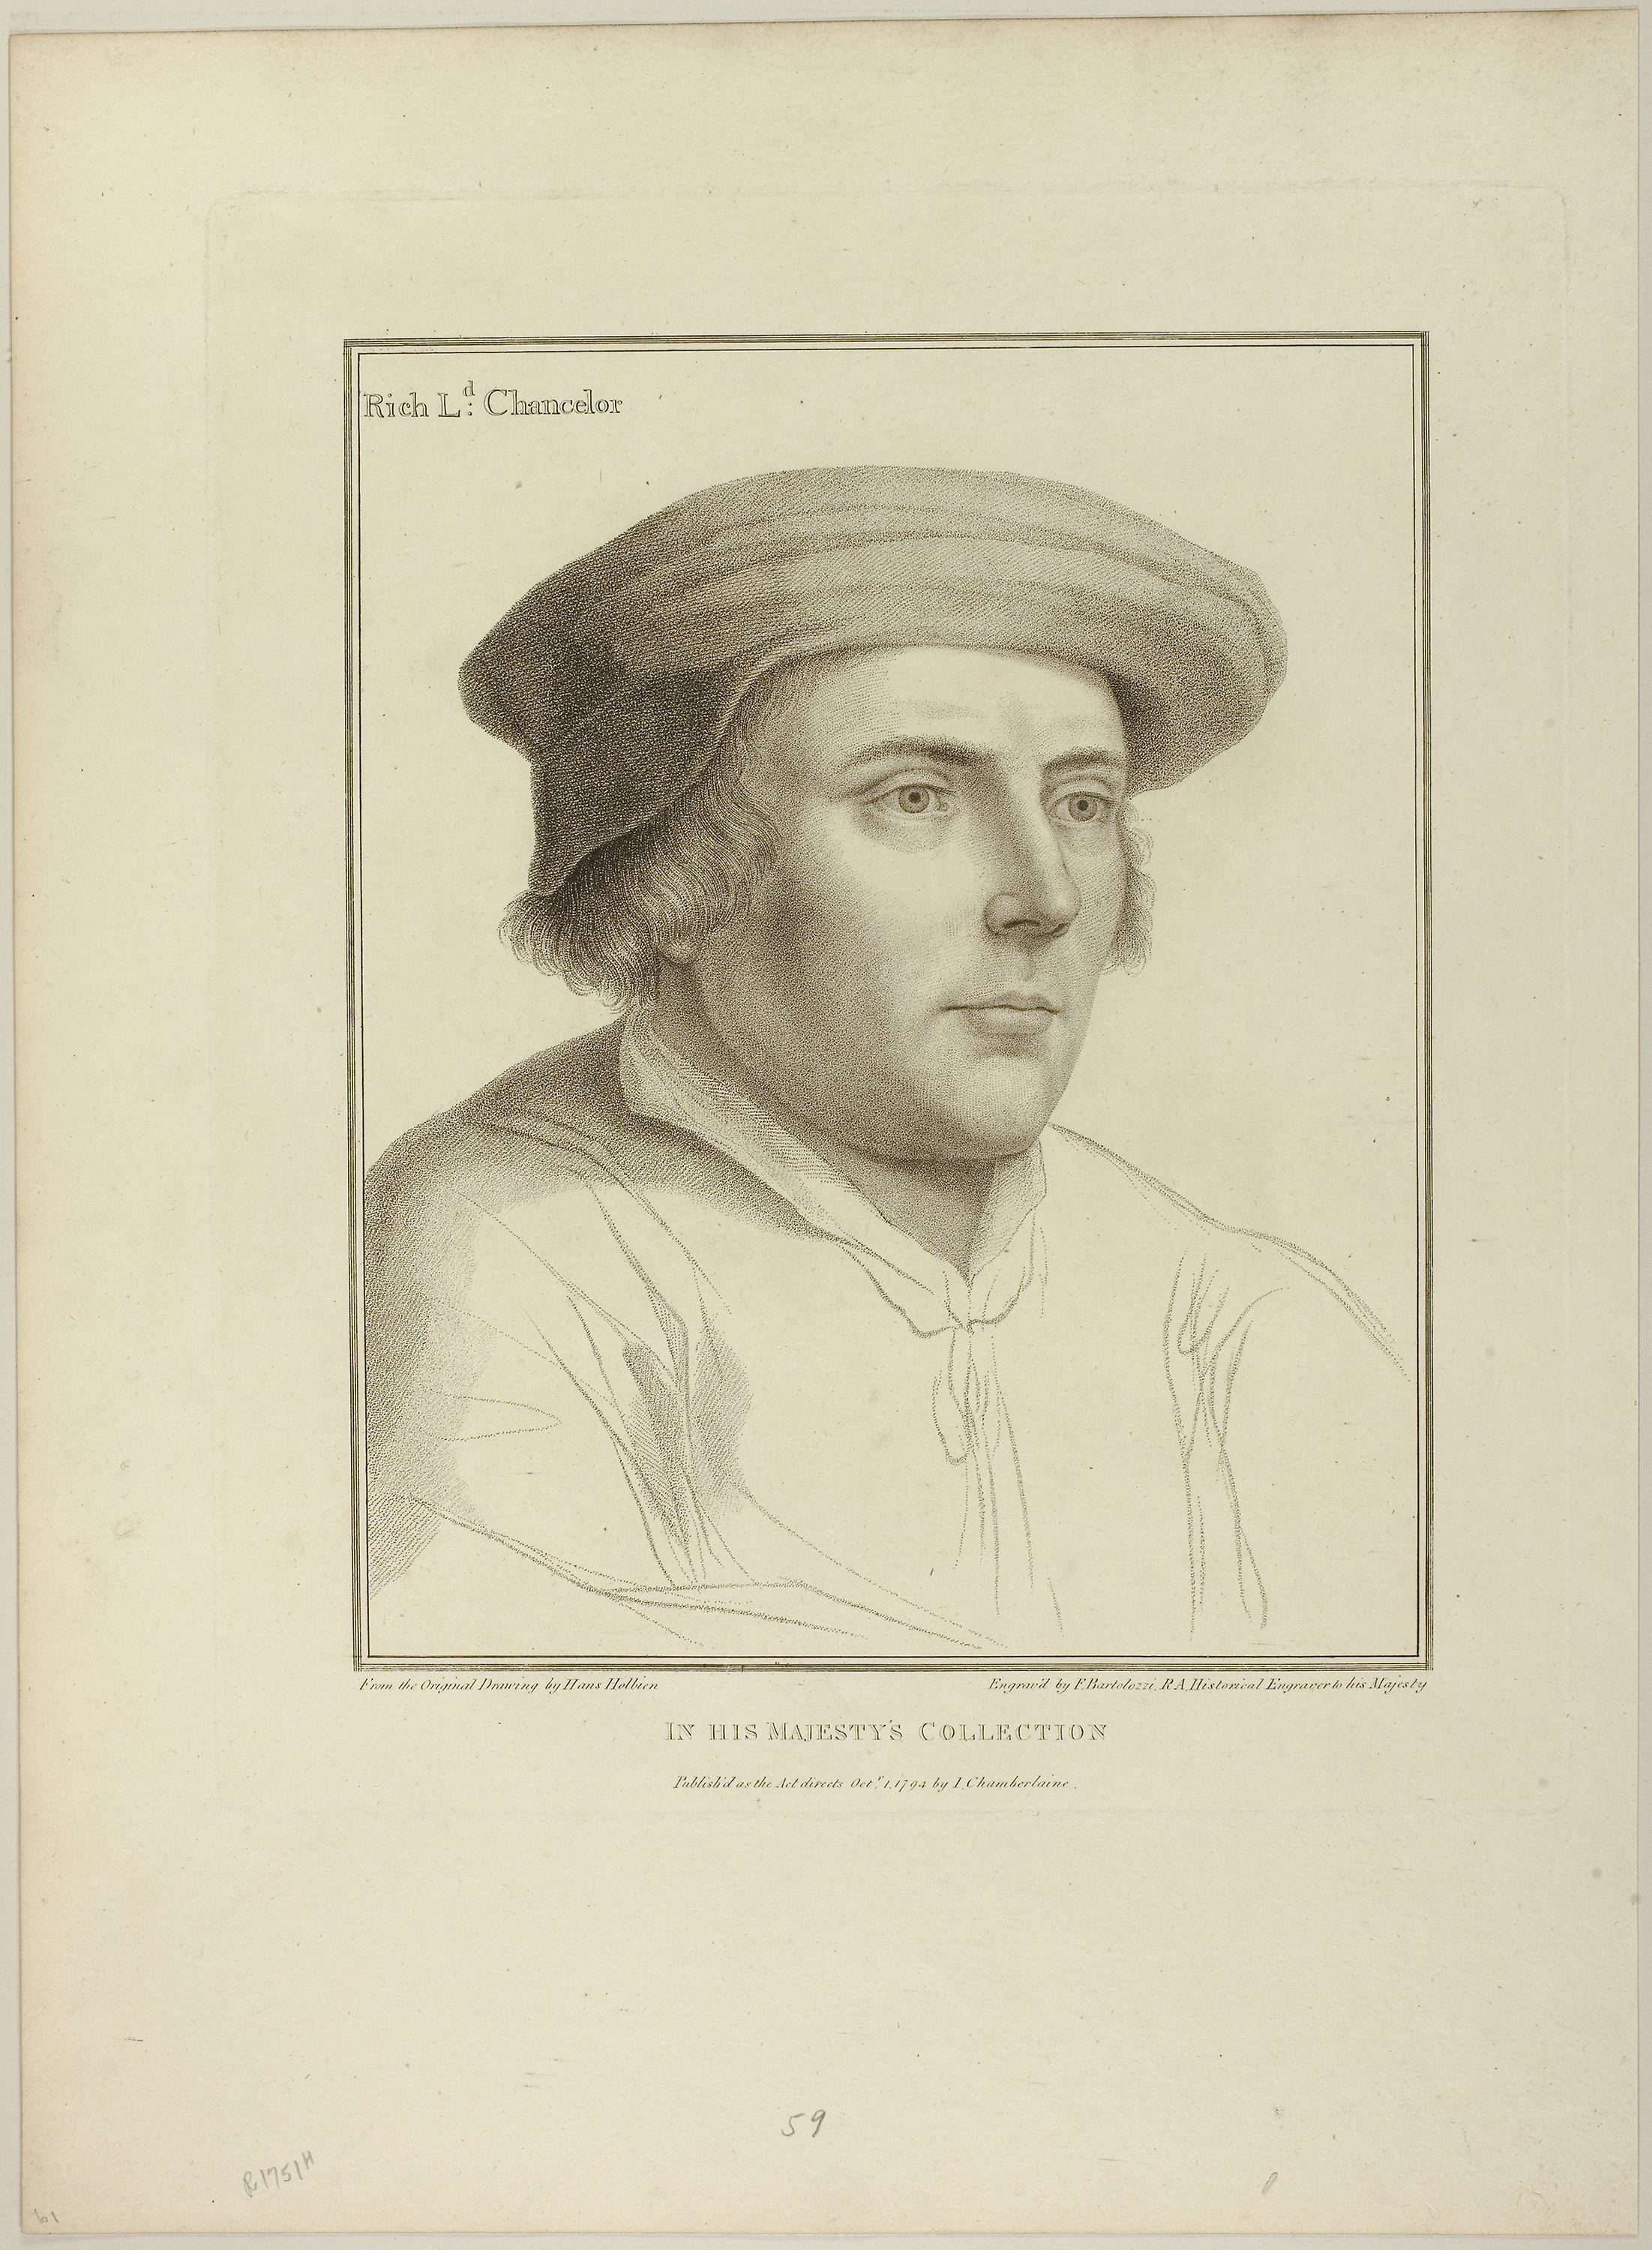
portrait, head, history, self portrait, artwork, gentleman, drawing, picture frame, art, vintage clothing